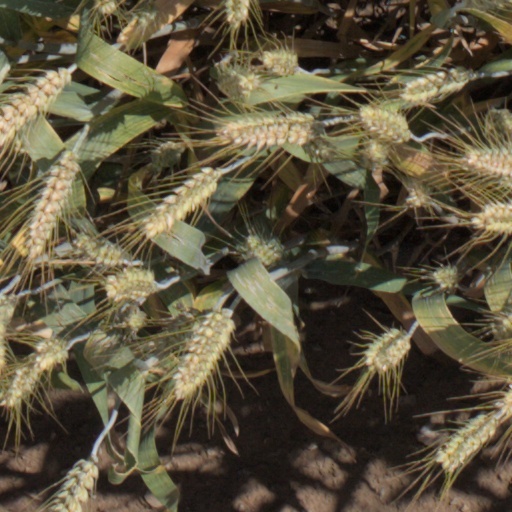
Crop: wheat